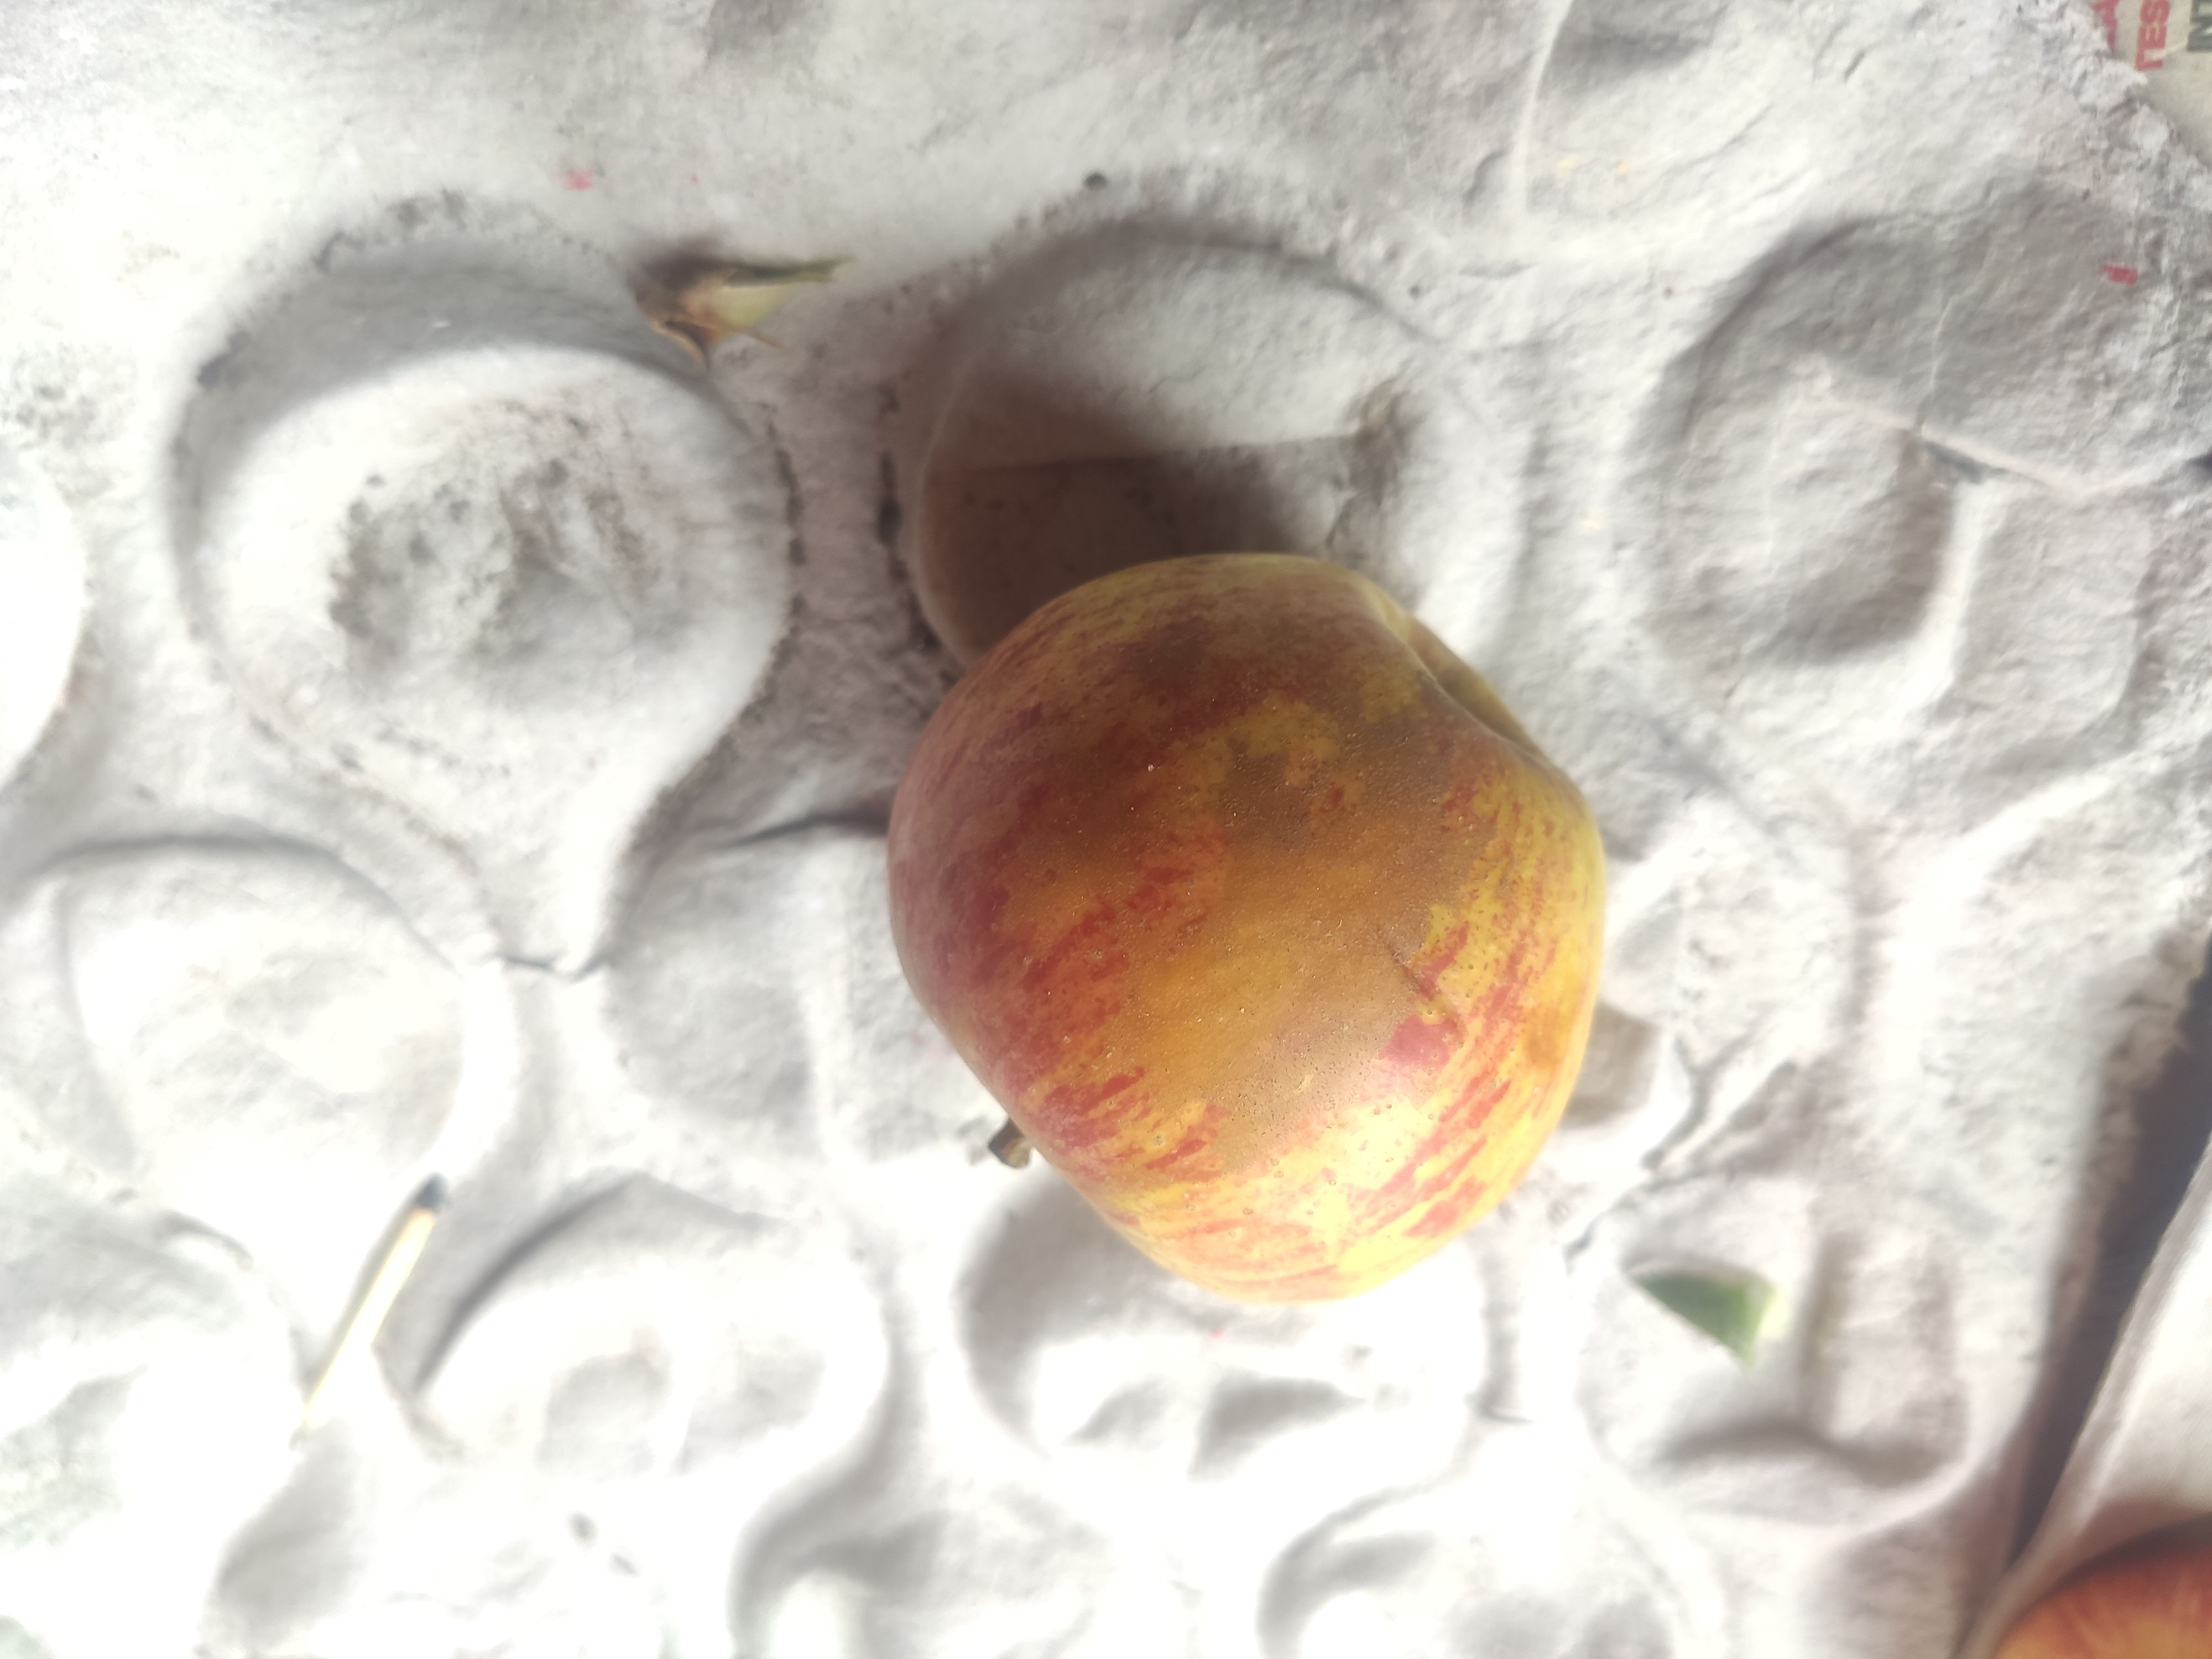
Fruit: apple
Grade: 2nd-grade